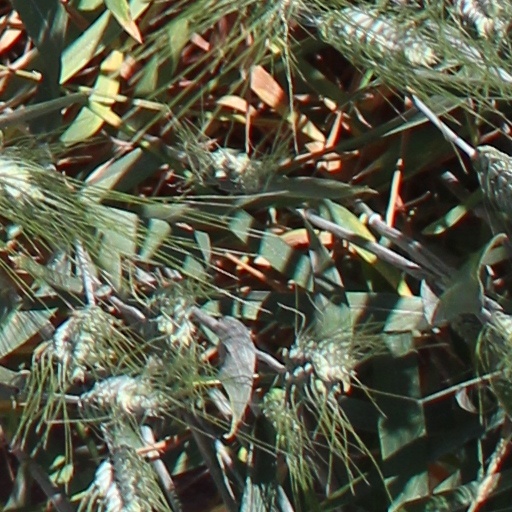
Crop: wheat